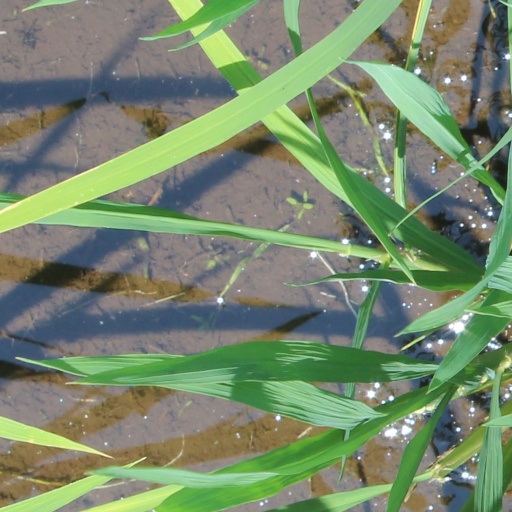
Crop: rice